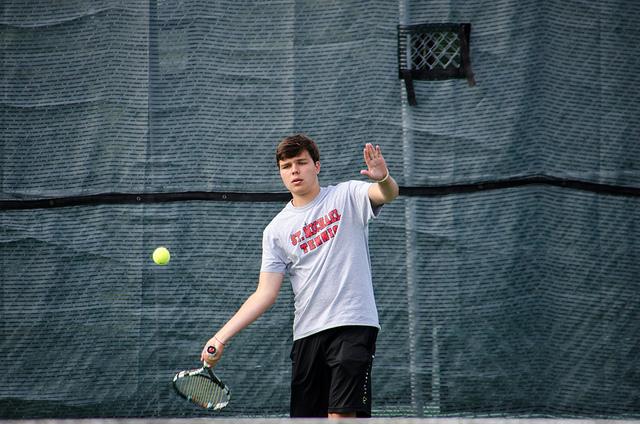
A teenaged boy prepares to hit a tennis ball with a forehand shot.